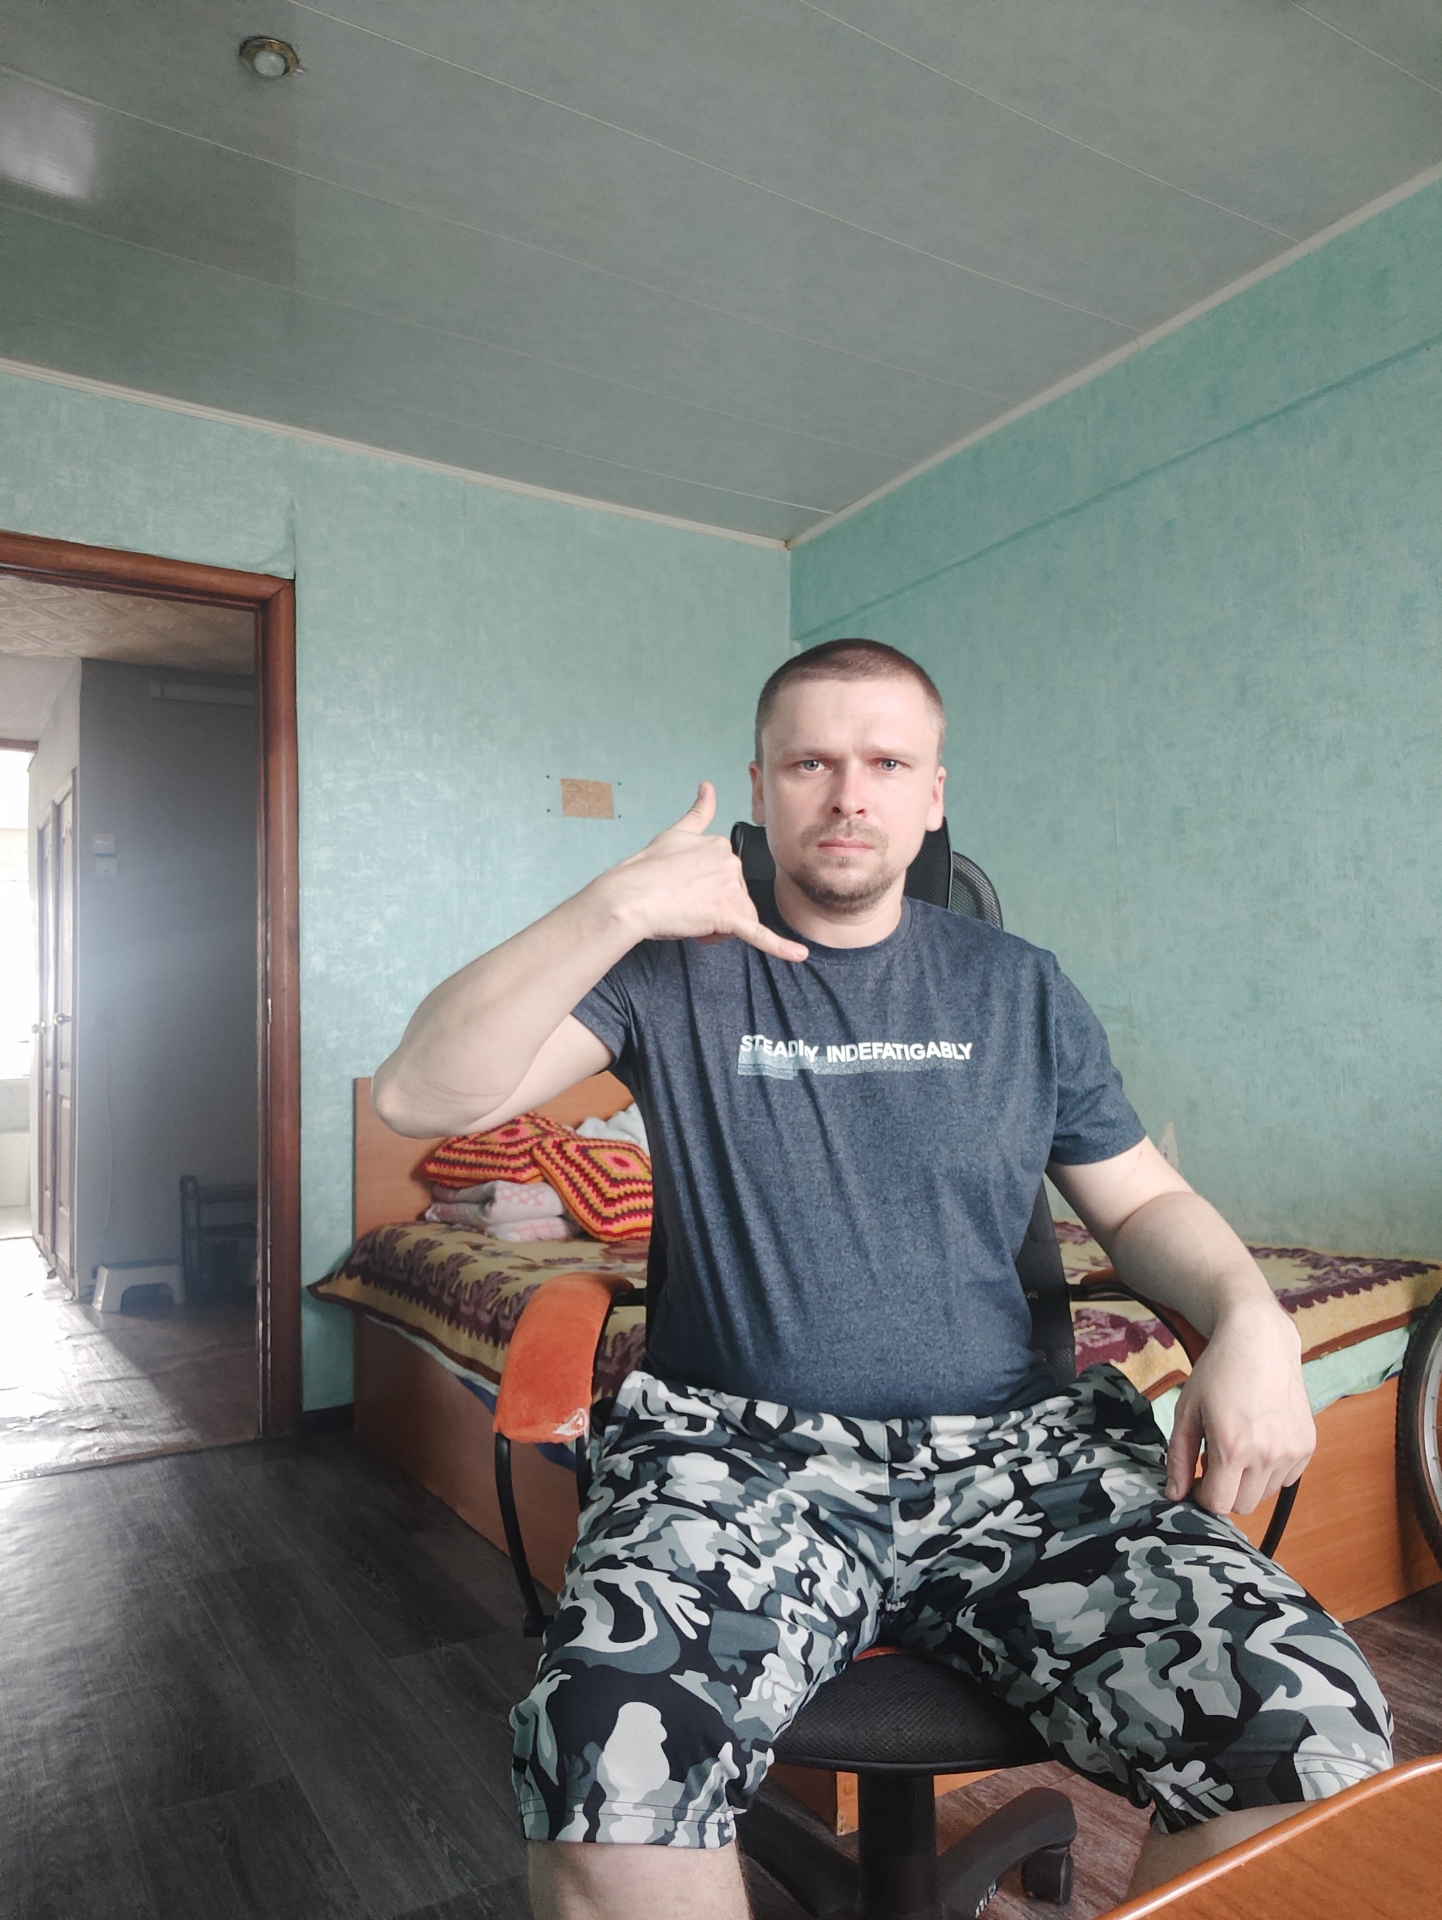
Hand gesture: call